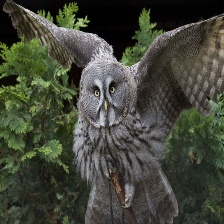
Species: GREAT GRAY OWL
Scientific name: STRIX NEBULOSA
ImageNet parent category: great_grey_owl